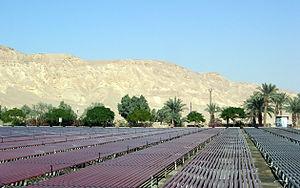
L’aquaculture est le terme générique qui désigne toutes les activités de production animale ou végétale en milieu aquatique. L'aquaculture se pratique dans des rivières ou dans des étangs, en bord de mer. On parle dans ce cas de « cultures marines » ou mariculture.
L’algoculture ou phycoculture désigne la culture en masse des algues dans un but industriel et commercial. Ce domaine concerne aussi bien les micro-algues que les macro-algues.